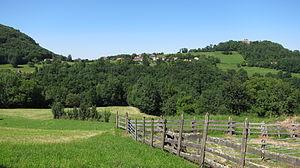
Montégut-en-Couserans (Ariège, France)
Montégut-en-Couserans, en occitan Montagut de Coserans, est une commune française située dans le département de l'Ariège, en région Occitanie.